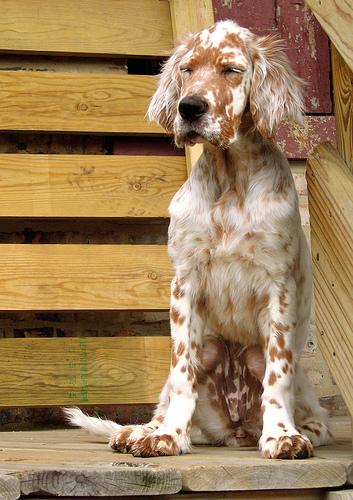
Breed: english setter